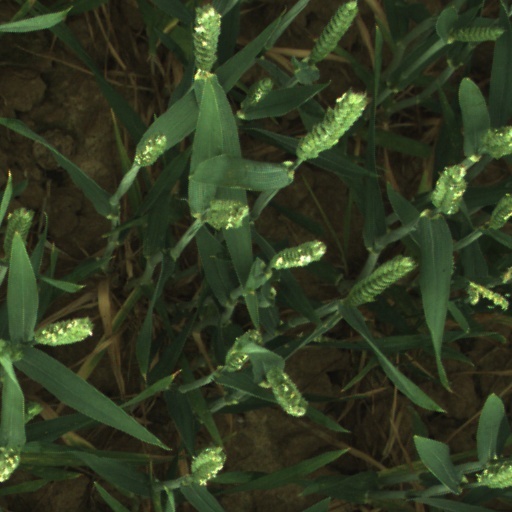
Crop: wheat